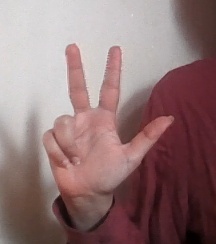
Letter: al